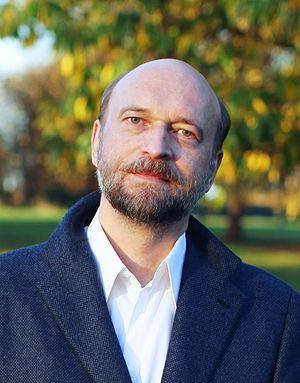
Sergueï Viktorovitch Pougatchev ou Pougatchiov est un ancien investisseur international, un homme public et un politicien de nationalité française et d'origine russe.